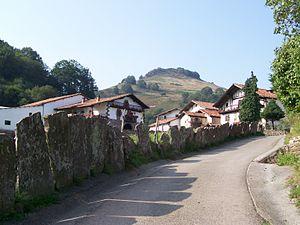
Apaioa est un village situé dans la commune de Baztan dans la Communauté forale de Navarre, en Espagne. Le village est considéré comme un quartier d'Azpilkueta.